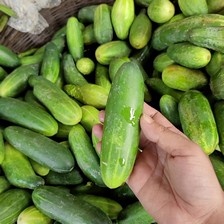
Label: cucumber